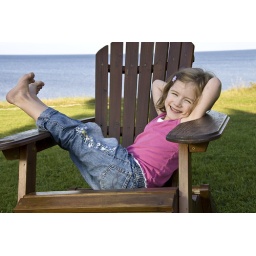
Maddie in beach chair